Shaun Cassidy

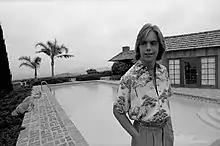
Cassidy in 1978 for the "Los Angeles Times"

While still in high school, Cassidy signed a contract with Mike Curb's Curb Records division of Warner Bros. Records and began recording music. He scored a couple of hit singles in several countries, leading to an American release of his first solo album, "Shaun Cassidy", in 1977. The multi-platinum album netted him a number-one U.S. "Billboard" Hot 100 single with "Da Doo Ron Ron" and a nomination for the Grammy Award for Best New Artist at the 20th Annual Grammy Awards. The Eric Carmen–penned "That's Rock 'n' Roll" (which had already been a hit in Australia and Europe) was the follow-up single and peaked at No. 3. His popularity continued with the concurrent arrival of his television series, "The Hardy Boys Mysteries" (1977–1979).